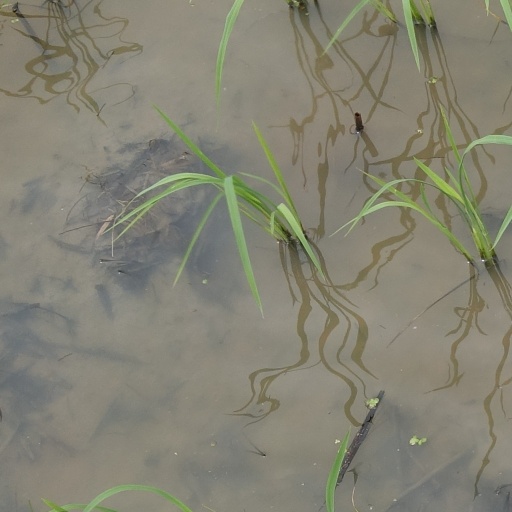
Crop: rice